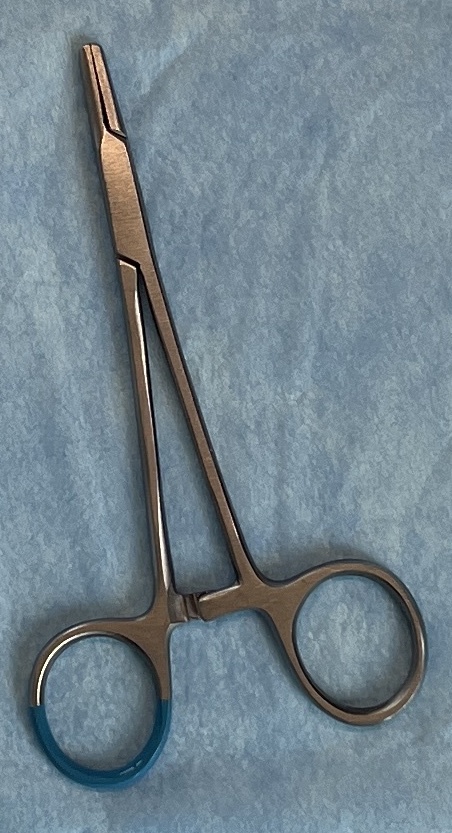
Hinged instrument state: closed